Eddie Marsan

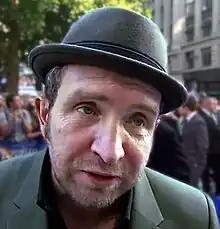
Marsan at "The World's End" premiere, Leicester Square, in 2013

Edward Maurice Charles Marsan (born 9 June 1968) is an English actor. He won the London Film Critics Circle Award and the National Society of Film Critics Award for Best Supporting Actor for the film "Happy-Go-Lucky" (2008).